Jack Perkins (reporter)

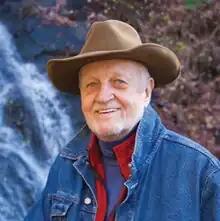

Jack Morton Perkins (December 28, 1933 – August 19, 2019) was an American reporter, commentator, war correspondent, and anchorman. He was dubbed "America's most literate correspondent" by the Associated Press.